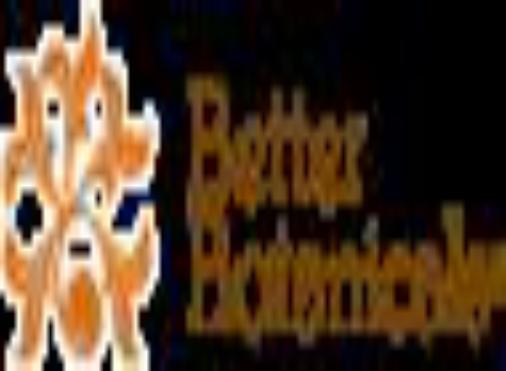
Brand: Better Botanicals
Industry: Necessities